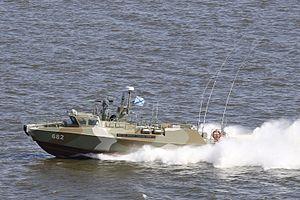
La Classe Raptor est une classe de patrouilleur côtier/littoral de Russie.